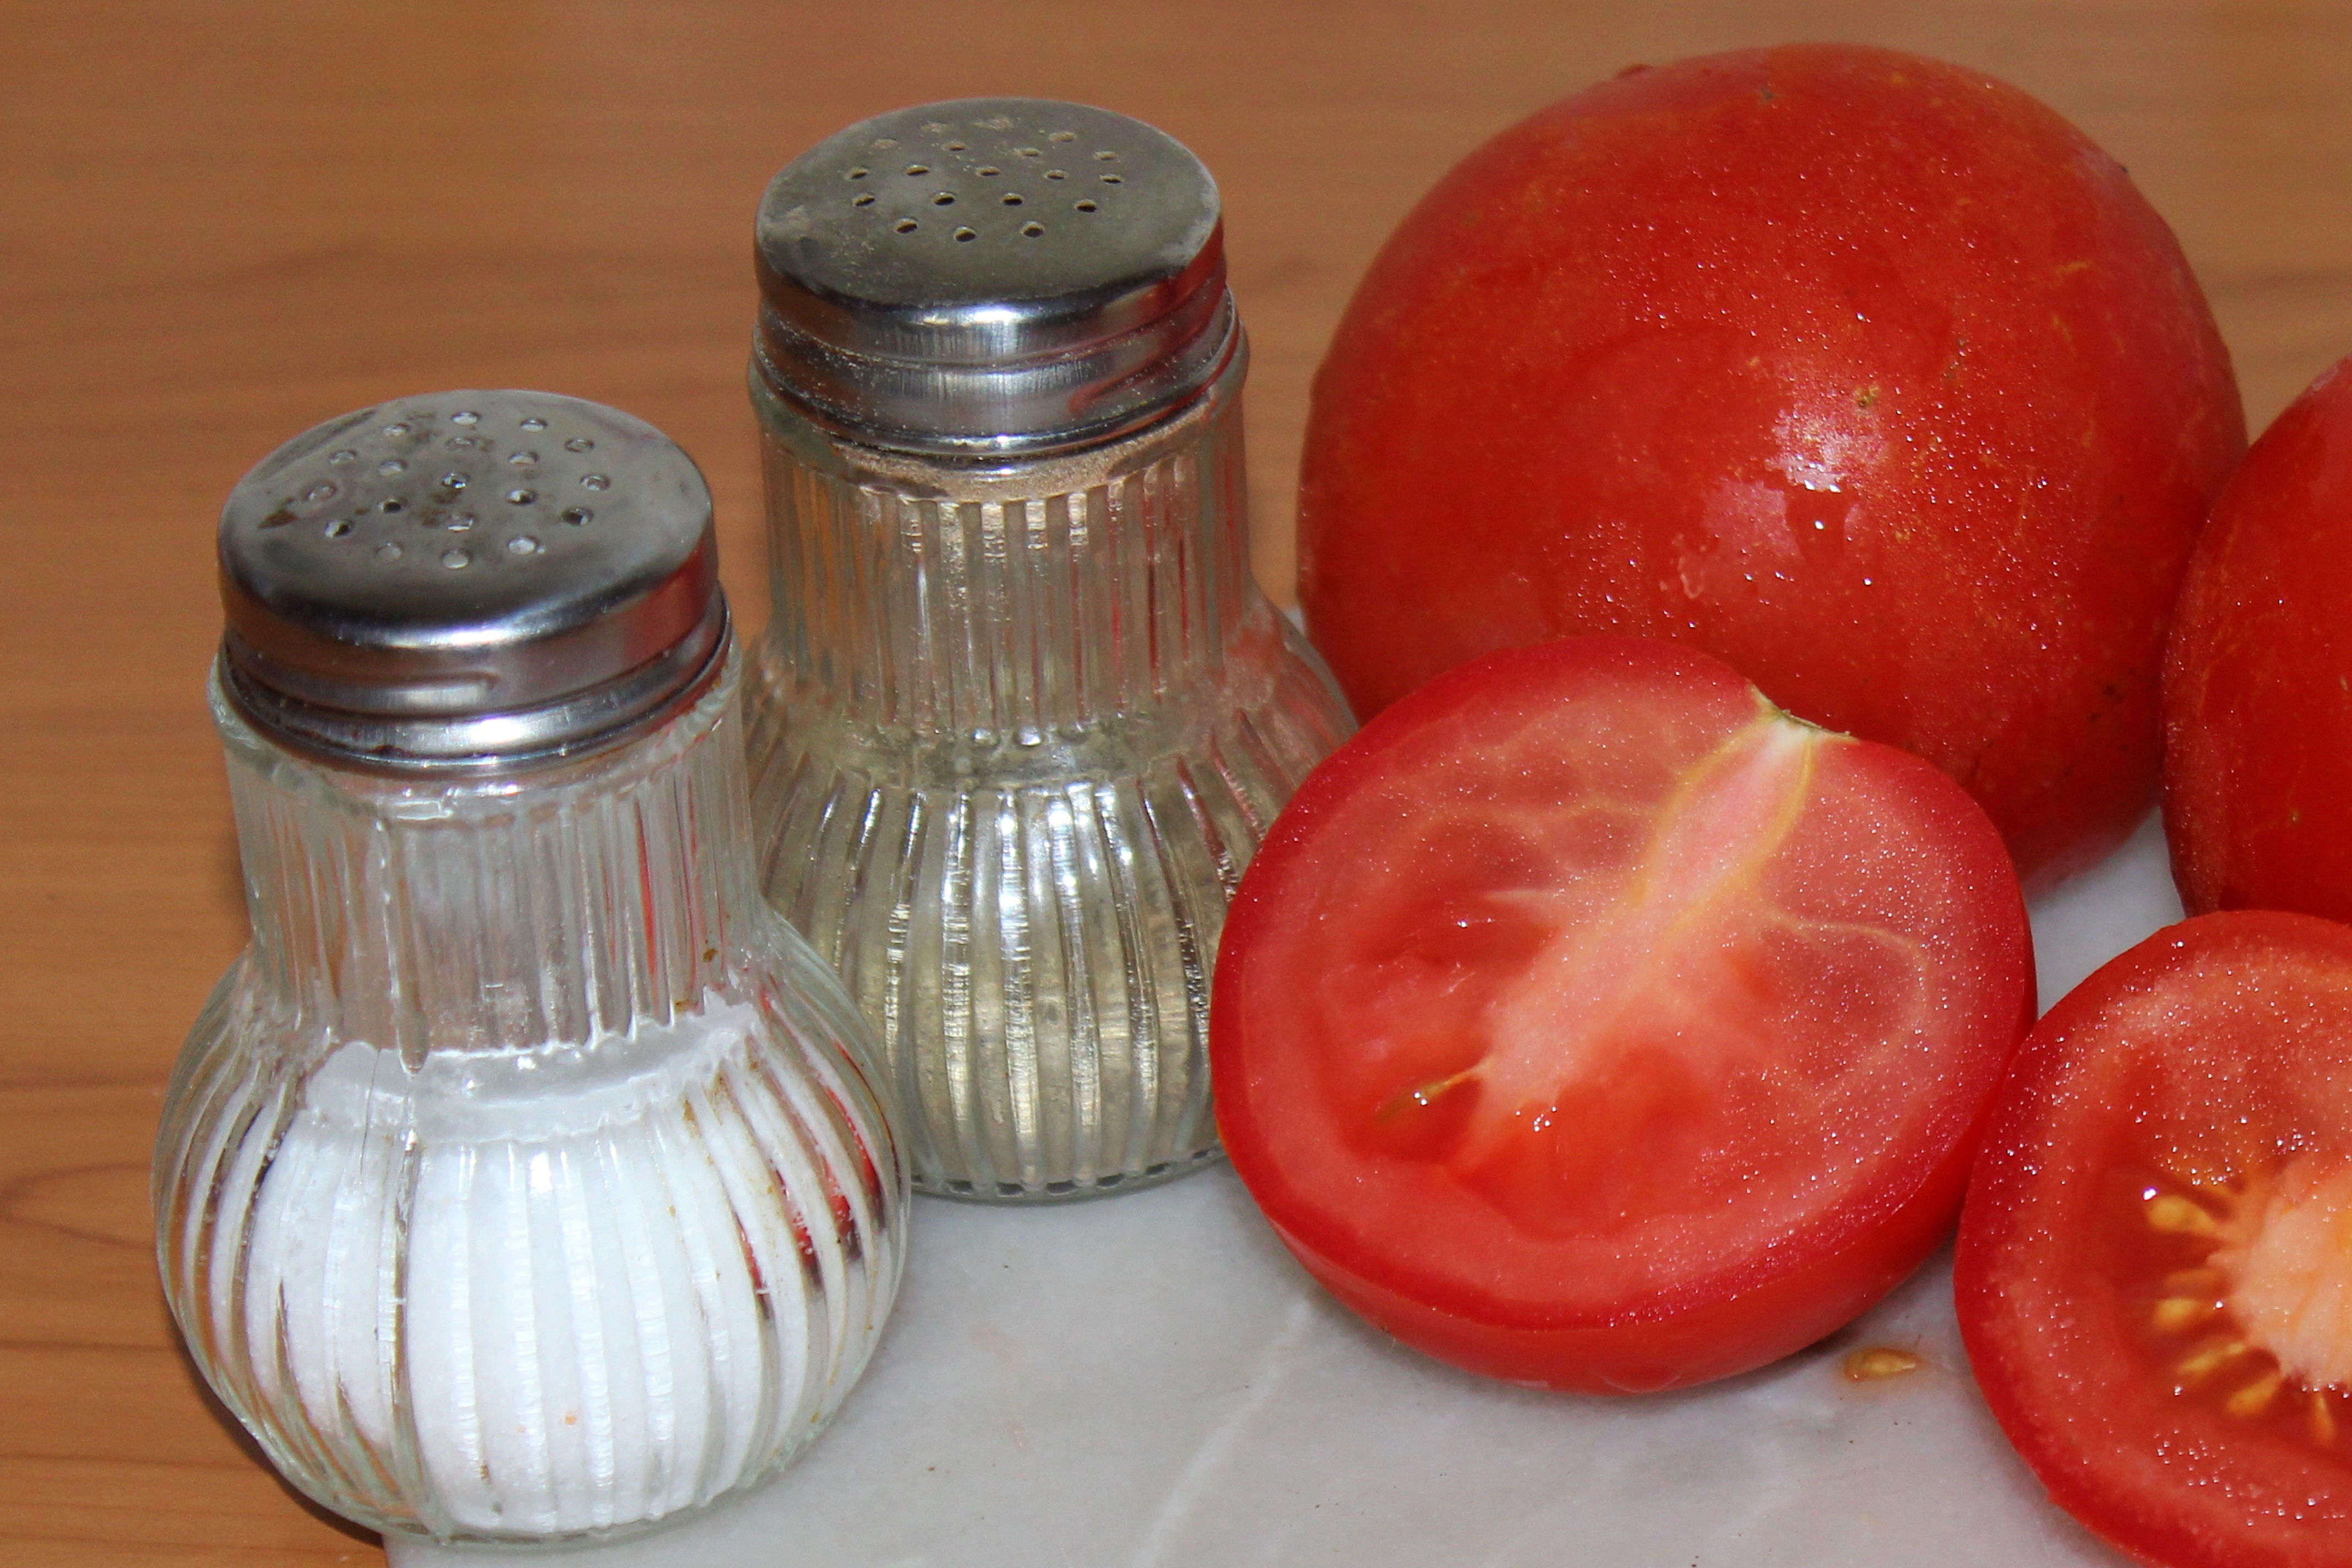
plant, fruit, food, pepper, produce, vegetable, salt, healthy, tomato, tomatoes, canning, frisch, flowering plant, land plant